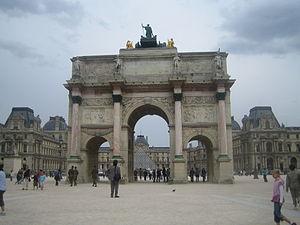
L'arc de triomphe du Caroussel, façade ouest, à Paris.
Le palais du Louvre est un ancien palais royal situé dans le 1ᵉʳ arrondissement de Paris sur la rive droite de la Seine, entre le jardin des Tuileries et l'église Saint-Germain-l'Auxerrois. S'étendant sur une surface bâtie de plus de 135 000 m², le palais du Louvre est le plus grand palais européen, et le second plus grand bâtiment du continent après le Marché aux fleurs d'Aalsmeer. Il abrite aujourd'hui le musée du Louvre.